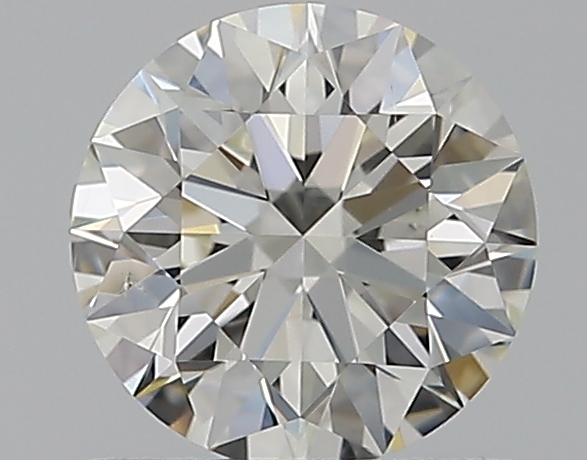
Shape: round
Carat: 0.72
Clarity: VS2
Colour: I
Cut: EX
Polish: EX
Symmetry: EX
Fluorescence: F
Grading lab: GIA
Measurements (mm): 5.73 x 5.74 x 3.57